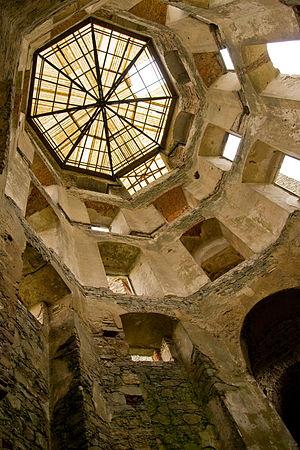
Krzyżtopór est un château situé dans le village de Ujazd, commune d'Iwaniska, comté d'Opatów, Voïvodie de Sainte-Croix, dans le sud de la Pologne. Il a été construit à l'origine par un noble polonais et Voïvode de Sandomierz, Krzysztof Ossoliński. Le château fut partiellement détruit au cours de l'invasion suédoise invasion connue sous le nom de Déluge en 1655, puis réduit en ruine par les Russes pendant la guerre de la Confédération de Bar en 1770.